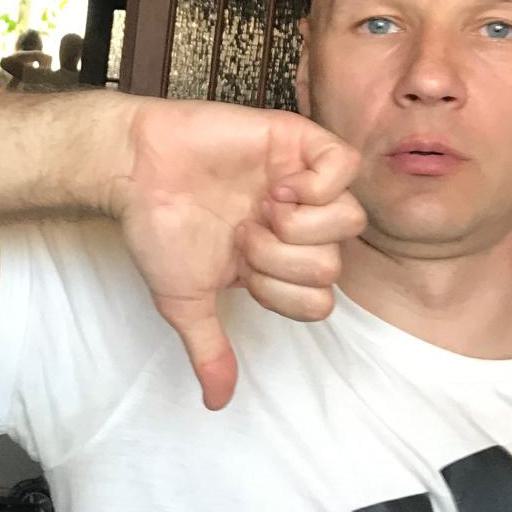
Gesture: dislike